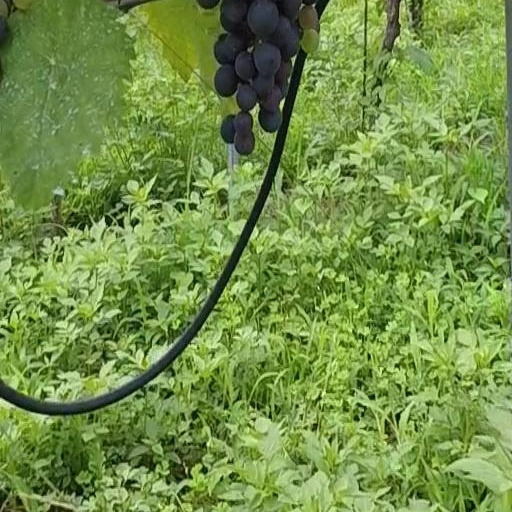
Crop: grape